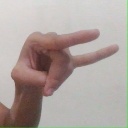
अक्षर: च